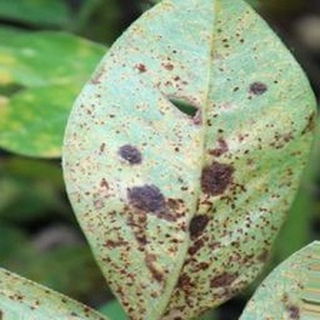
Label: groundnut_rust